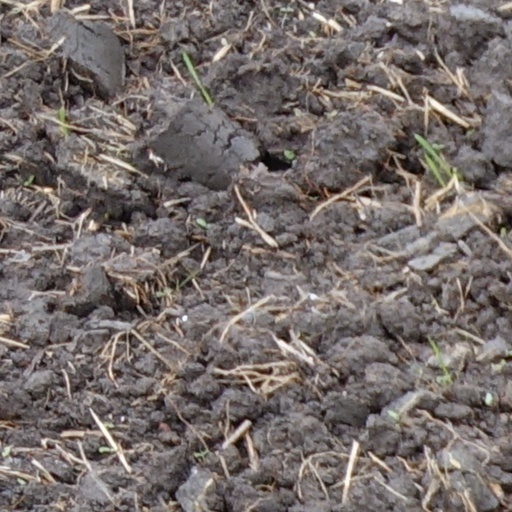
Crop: wheat